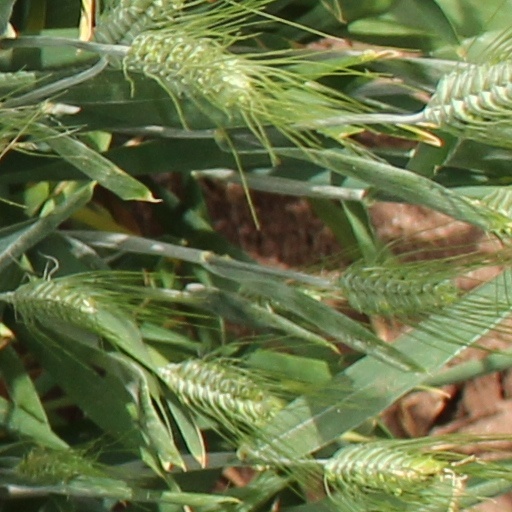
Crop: wheat